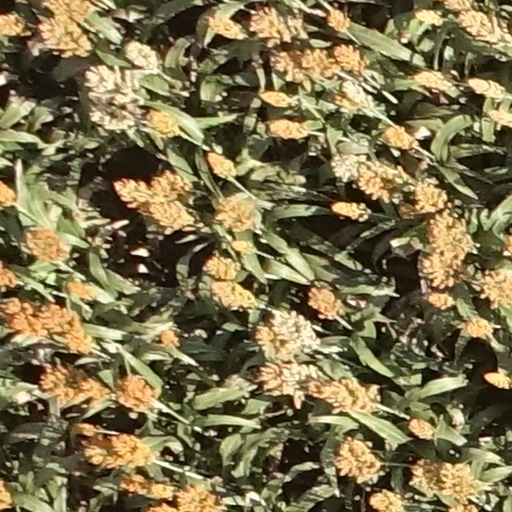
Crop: sorghum